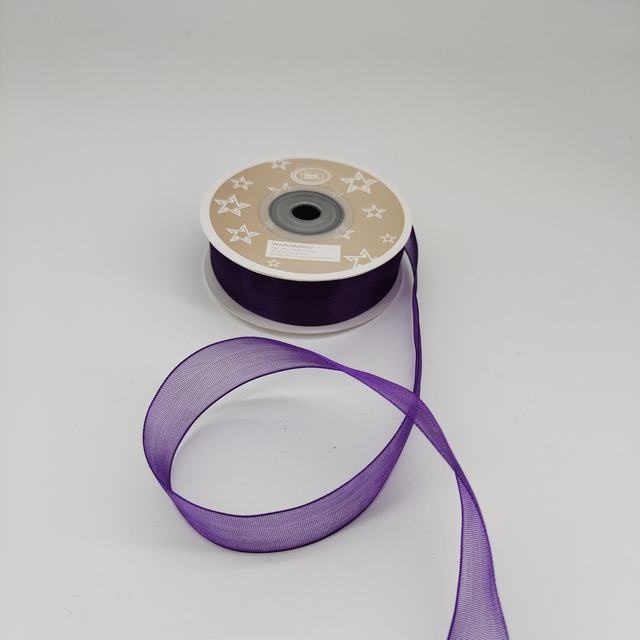
[CIL] 70102  DARK PURPLE ORGANZA RIBBON (2CM*25YD, #1035)
[CIL] 70102 DARK PURPLE ORGANZA RIBBON (2CM*25YD, #1035)
Brand: NEWLOCAL
Category: Arts & Entertainment > Hobbies & Creative Arts > Arts & Crafts > Art & Crafting Materials > Embellishments & Trims > Ribbons & Trim > Organza Ribbons